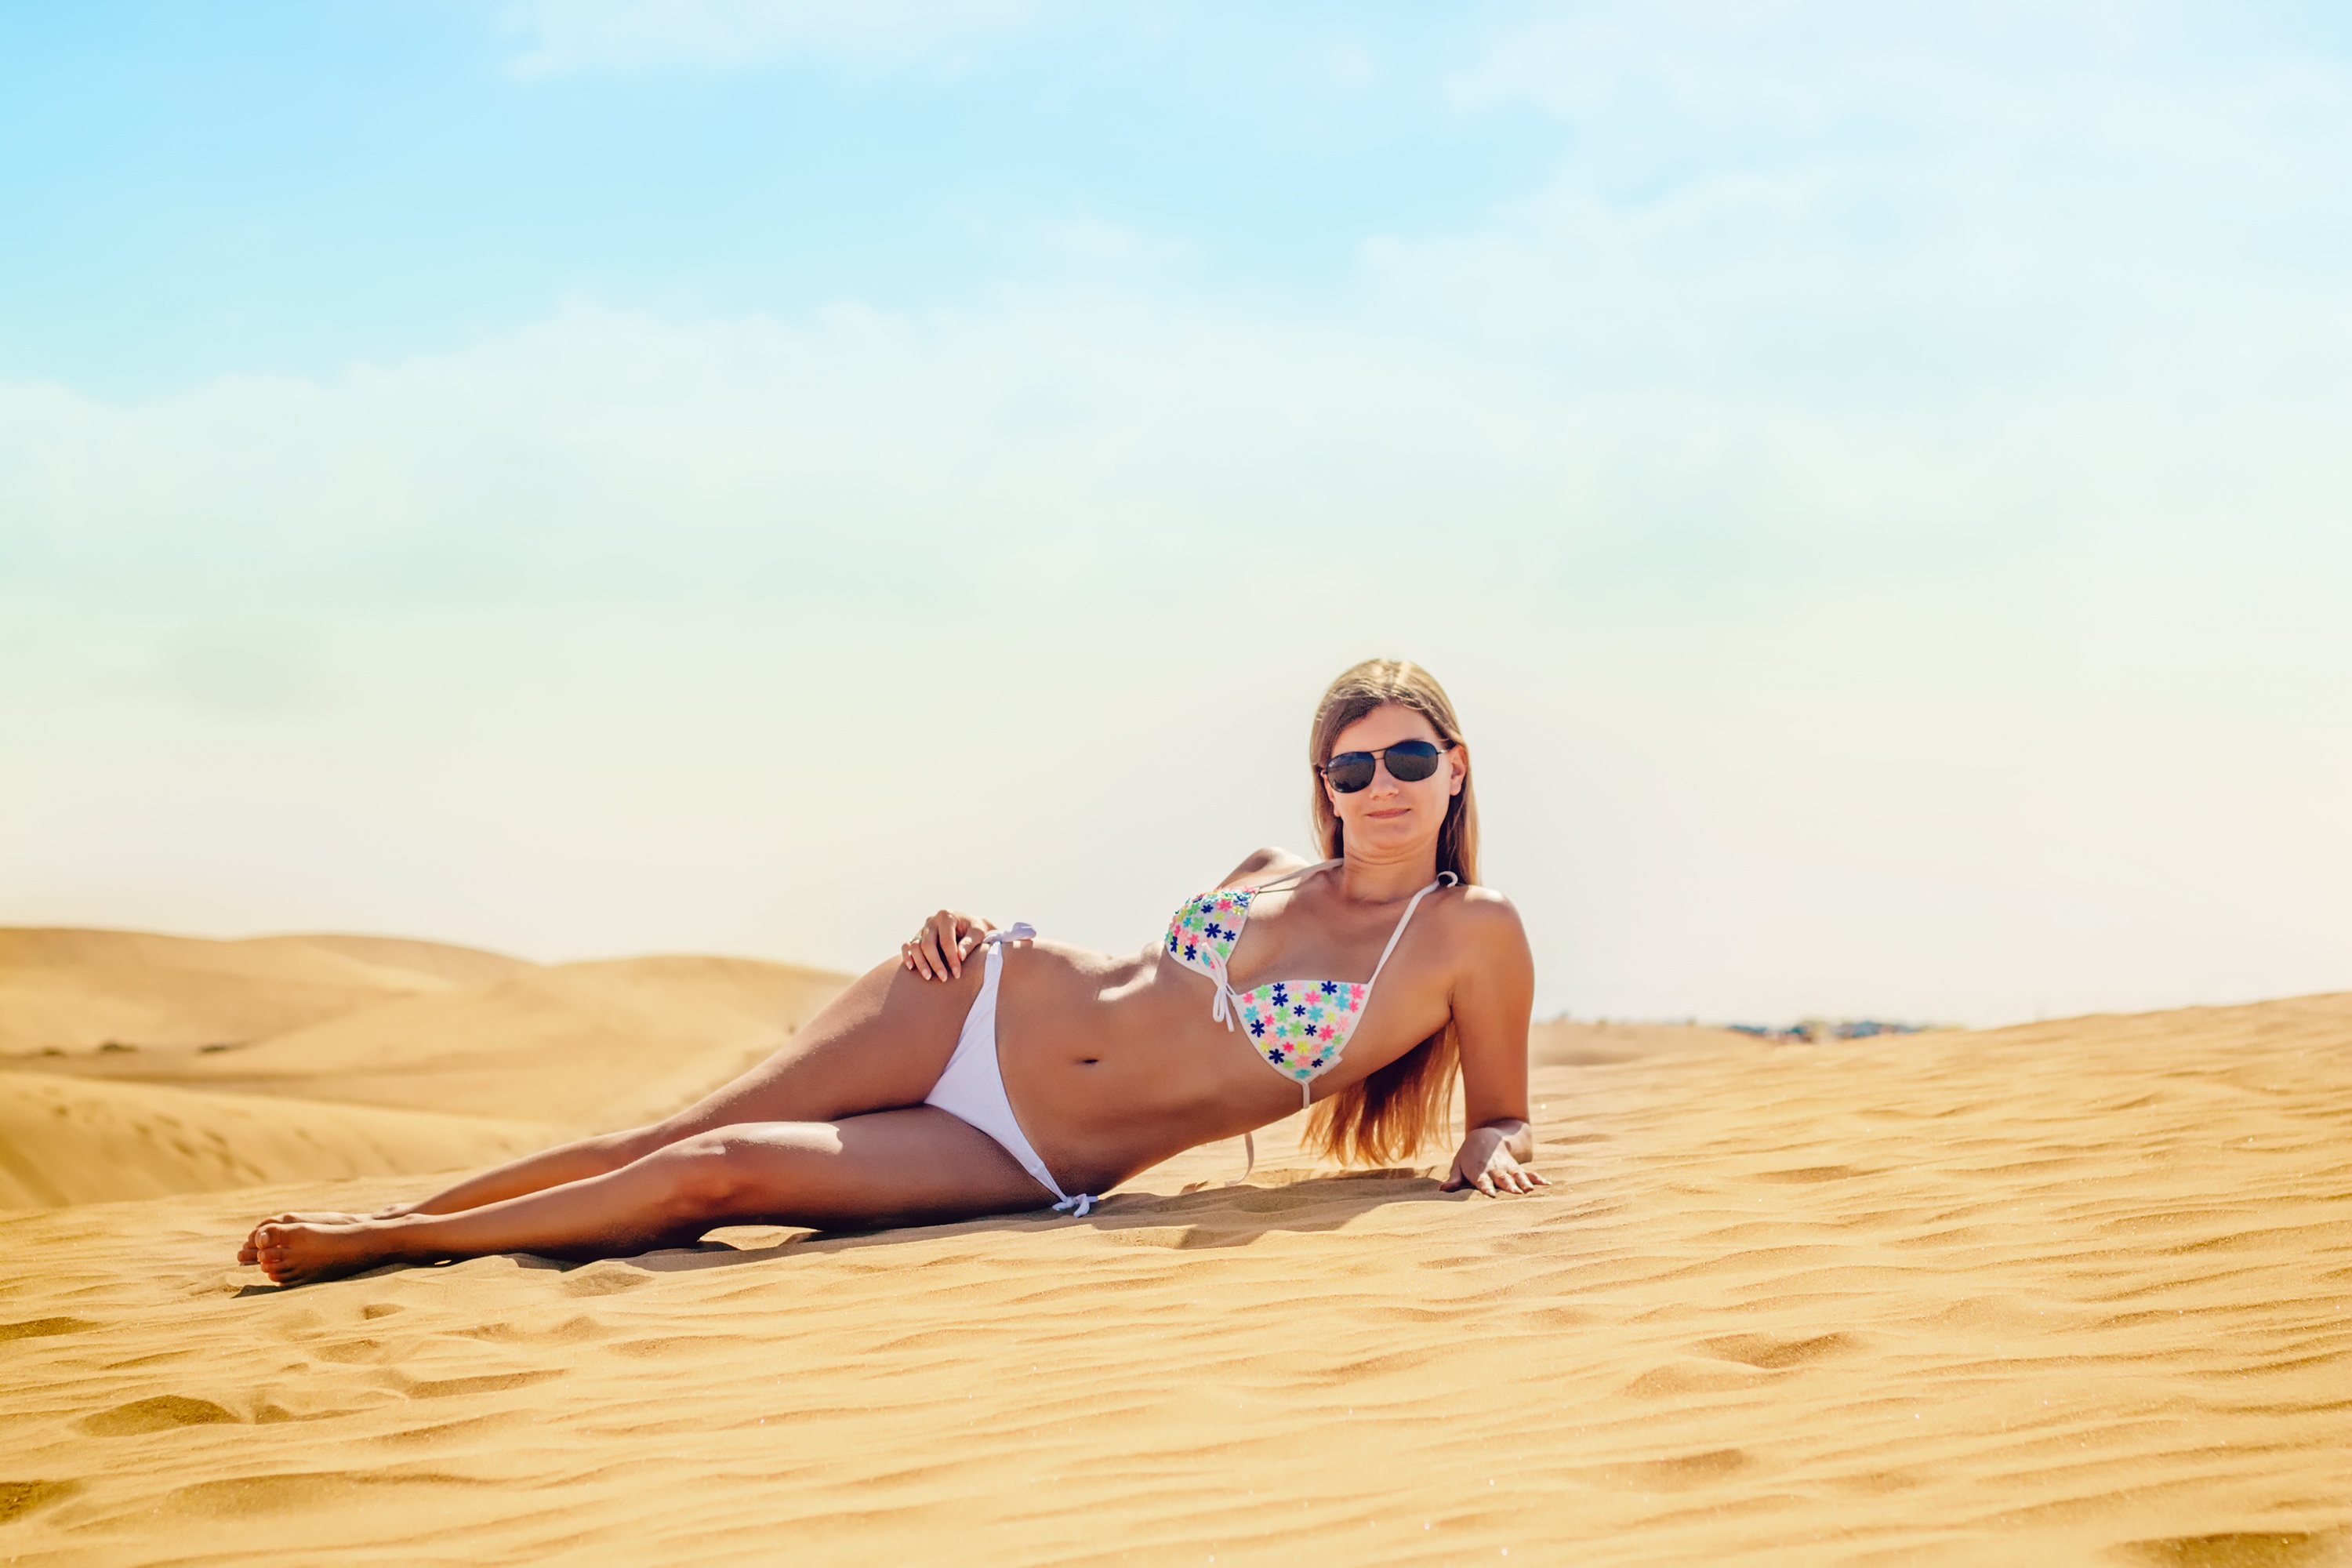
beach, sea, sand, woman, summer, vacation, leg, model, holiday, bikini, swimwear, human body, dunes, beauty, gran canaria, young woman, maspalomas, canary islands, exposure to the sun, photo shoot, natural environment, sun tanning